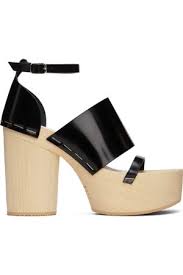
Label: Clog